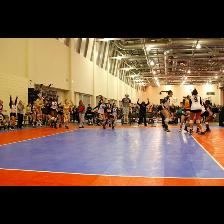
Label: Human